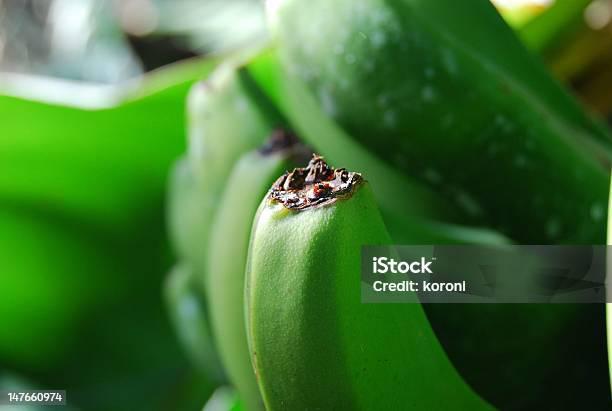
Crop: unknown
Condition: banana_banana_cigar_end_rot